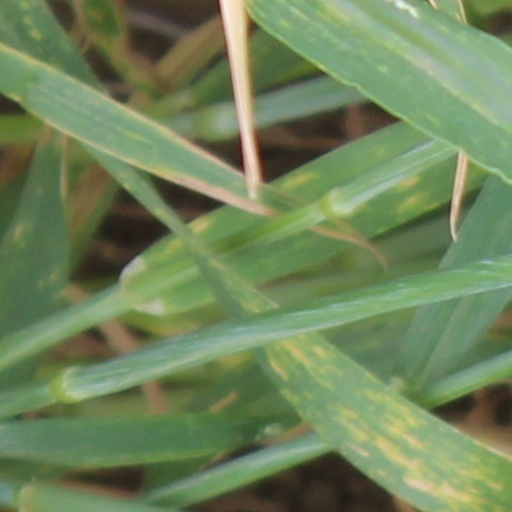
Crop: wheat